Hoard's Dairyman

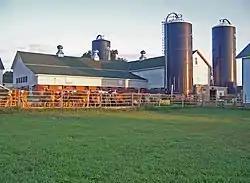
Staff members of "Hoards Dairyman" also work at the Hoard's Dairyman Farm.

In 1899, Hoard established Hoard's Dairyman Farm north of Fort Atkinson. Described by the "Los Angeles Times" as the "best-known dairy farm in the world," the property was used as a means to increase the credibility of the "Dairyman" and as a place to conduct agricultural experiments. It was where Hoard proved the efficacy of alfalfa as cattle feed.